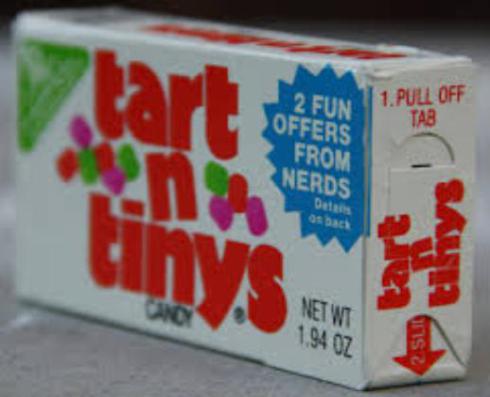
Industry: Food